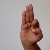
The image shows a hand gesture representing the letter 'F' in Indian Sign Language.